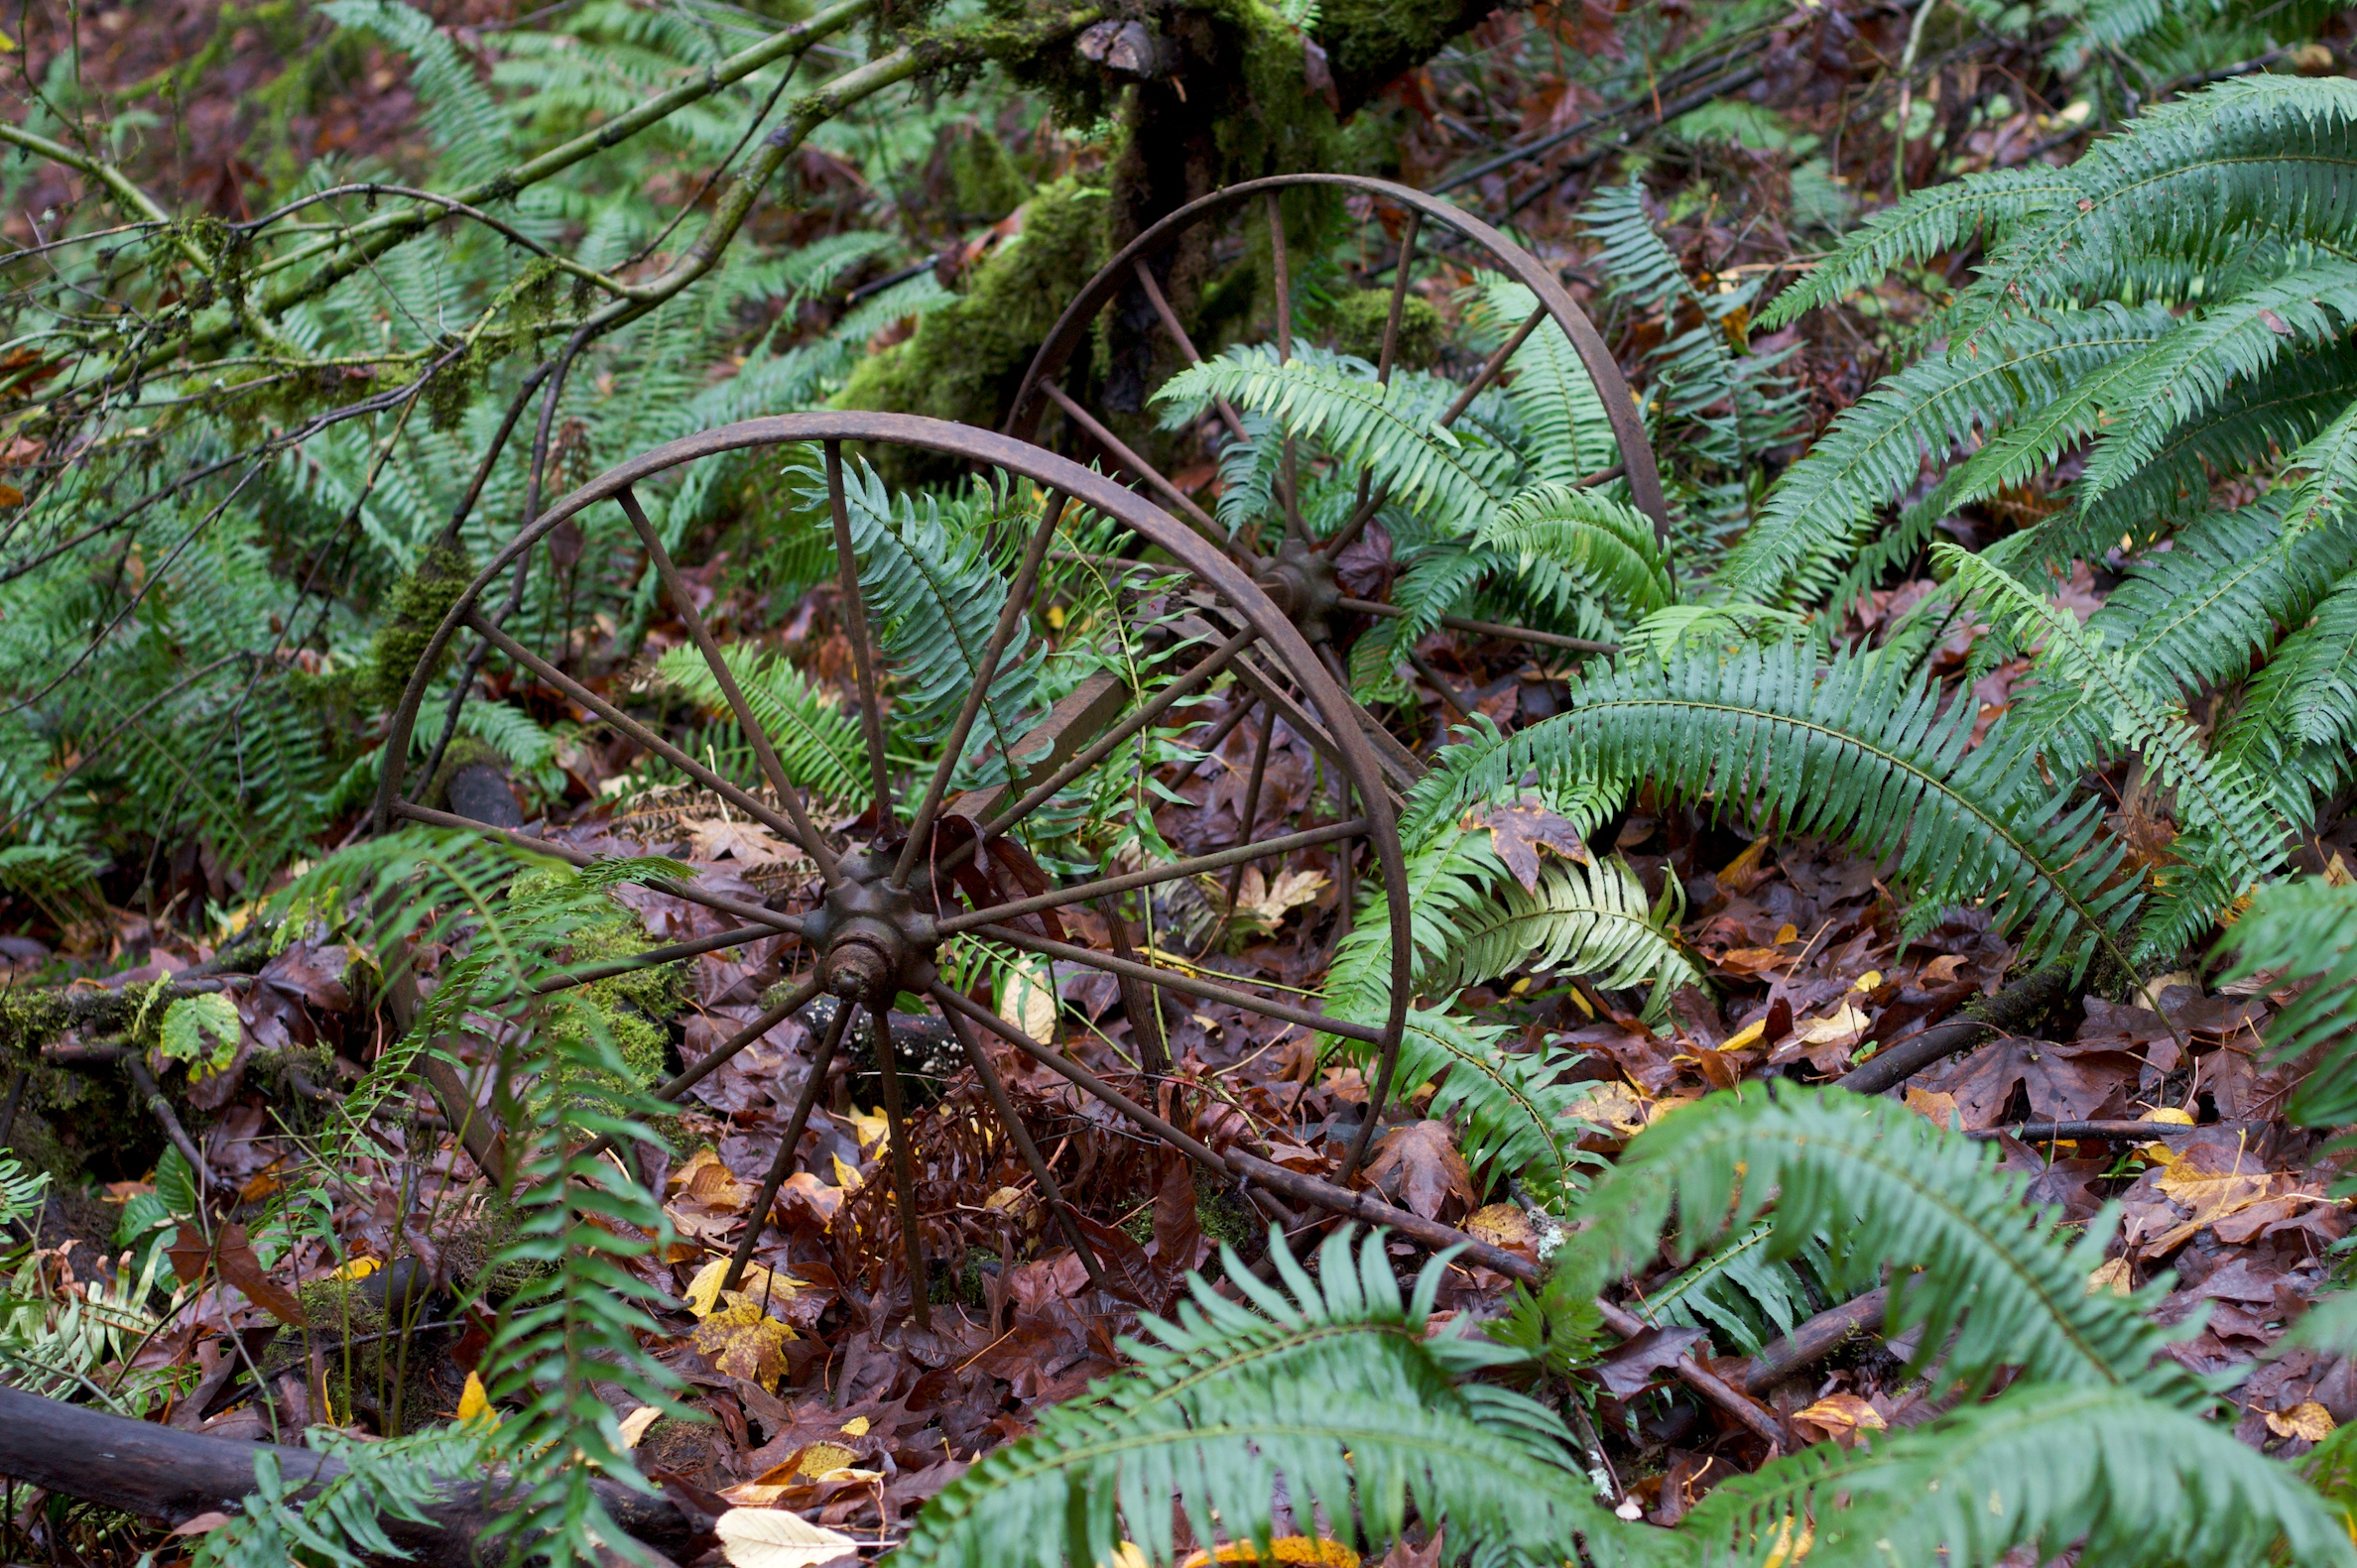
tree, forest, plant, leaf, flower, jungle, botany, garden, flora, fern, vegetation, rainforest, woodland, habitat, ecosystem, natural environment, land plant, ferns and horsetails, arecales, vascular plant, ostrich fern